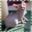
Label: cat